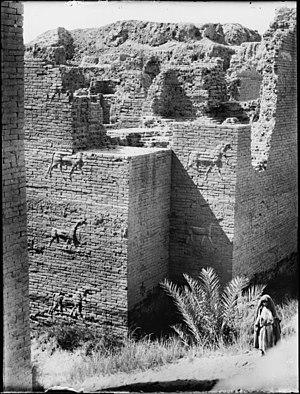
Cet article concerne les événements concernant l'architecture qui se sont déroulés durant le VIᵉ siècle av. J.-C. :